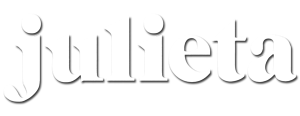
Julieta est un film espagnol réalisé par Pedro Almodóvar d'après trois nouvelles d'Alice Munro, sorti en 2016. L'héroïne est interprétée par Emma Suárez et Adriana Ugarte selon les époques.